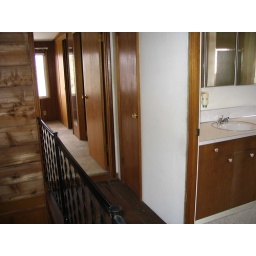
Picture from the top of the stairs, with the master bedroom in front, the closet &amp;amp; linen closet, then bathroom on the right.